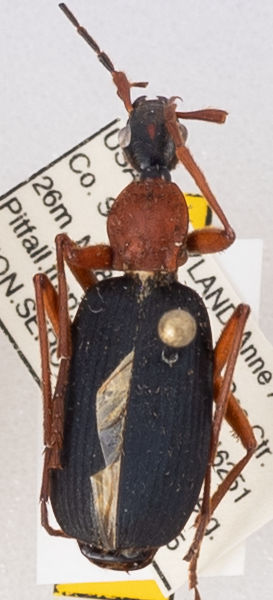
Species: Galerita bicolor
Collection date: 2019-07-25
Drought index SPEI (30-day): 0.074
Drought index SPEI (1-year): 1.69
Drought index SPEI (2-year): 1.69